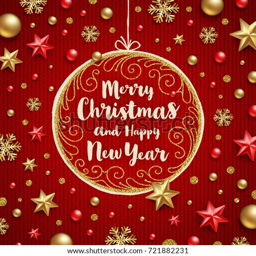
christmas vector illustration - holiday greeting in ornate frame and decoration on a knitting red background .